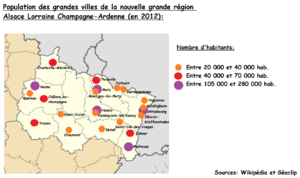
Population des plus grandes villes de la grande région. Carte de ma propre création.
Le Grand Est est une région administrative française résultant de la fusion des anciennes régions Alsace, Champagne-Ardenne et Lorraine. Elle compte 5 559 051 habitants en 2015 et réunit, sur 57 441 km², des territoires de l'Europe rhénane à l'est et des territoires du bassin parisien à l'ouest, séparés par la diagonale du vide.